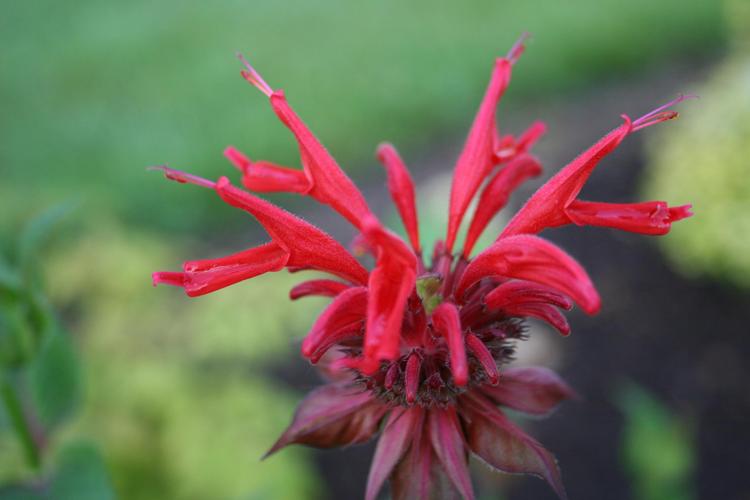
Label: bee balm